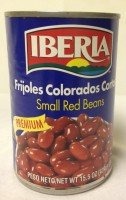
Item Name: Iberia World Foods Beans, Red, Small, W/S, 15.50-Ounce (Pack of 24)
Product Description: Iberia World Foods Beans, Red, Small, W/S, 15.50-Ounce (Pack of 24)
Value: 372.0
Unit: Ounce

Price: 1.28